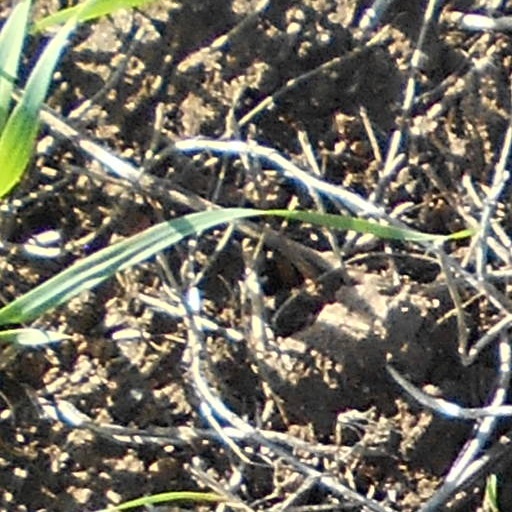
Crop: wheat